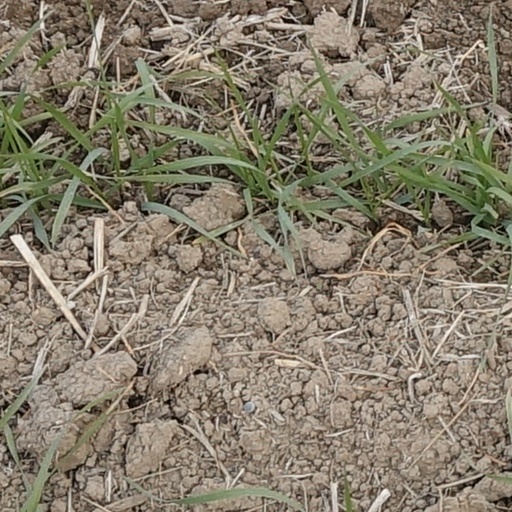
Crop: wheat